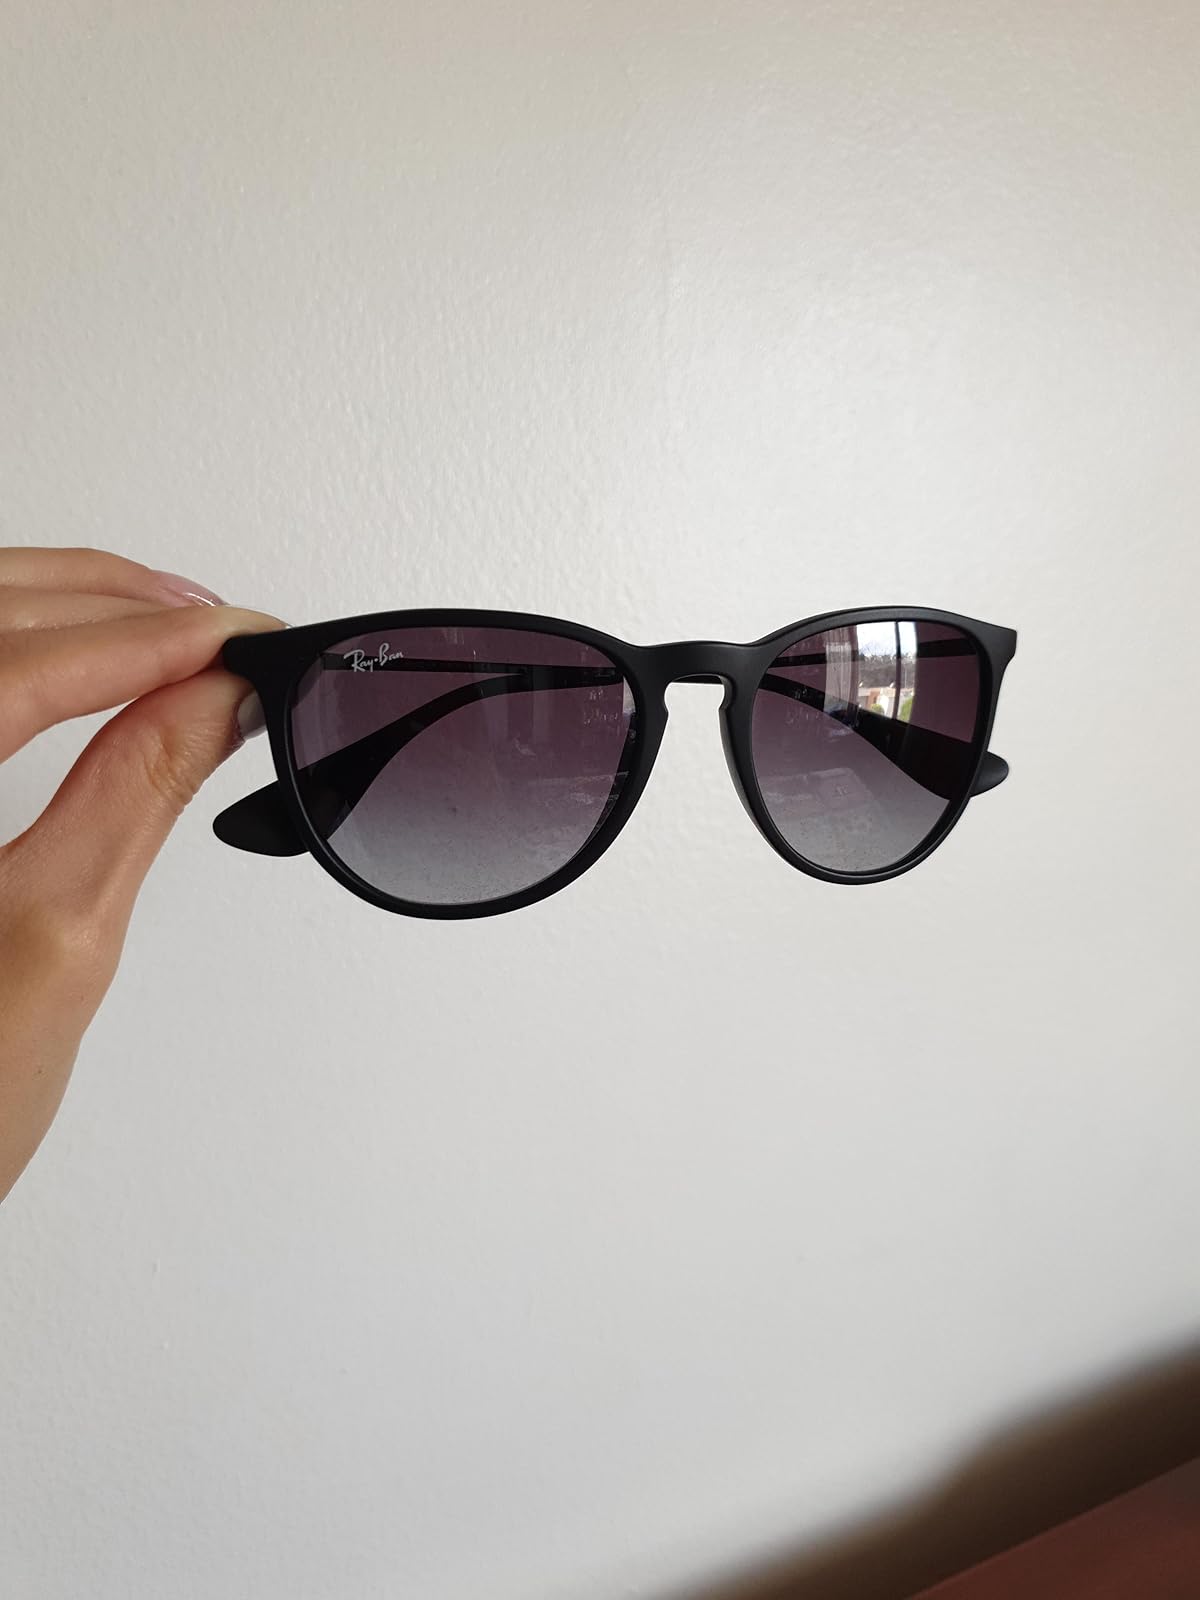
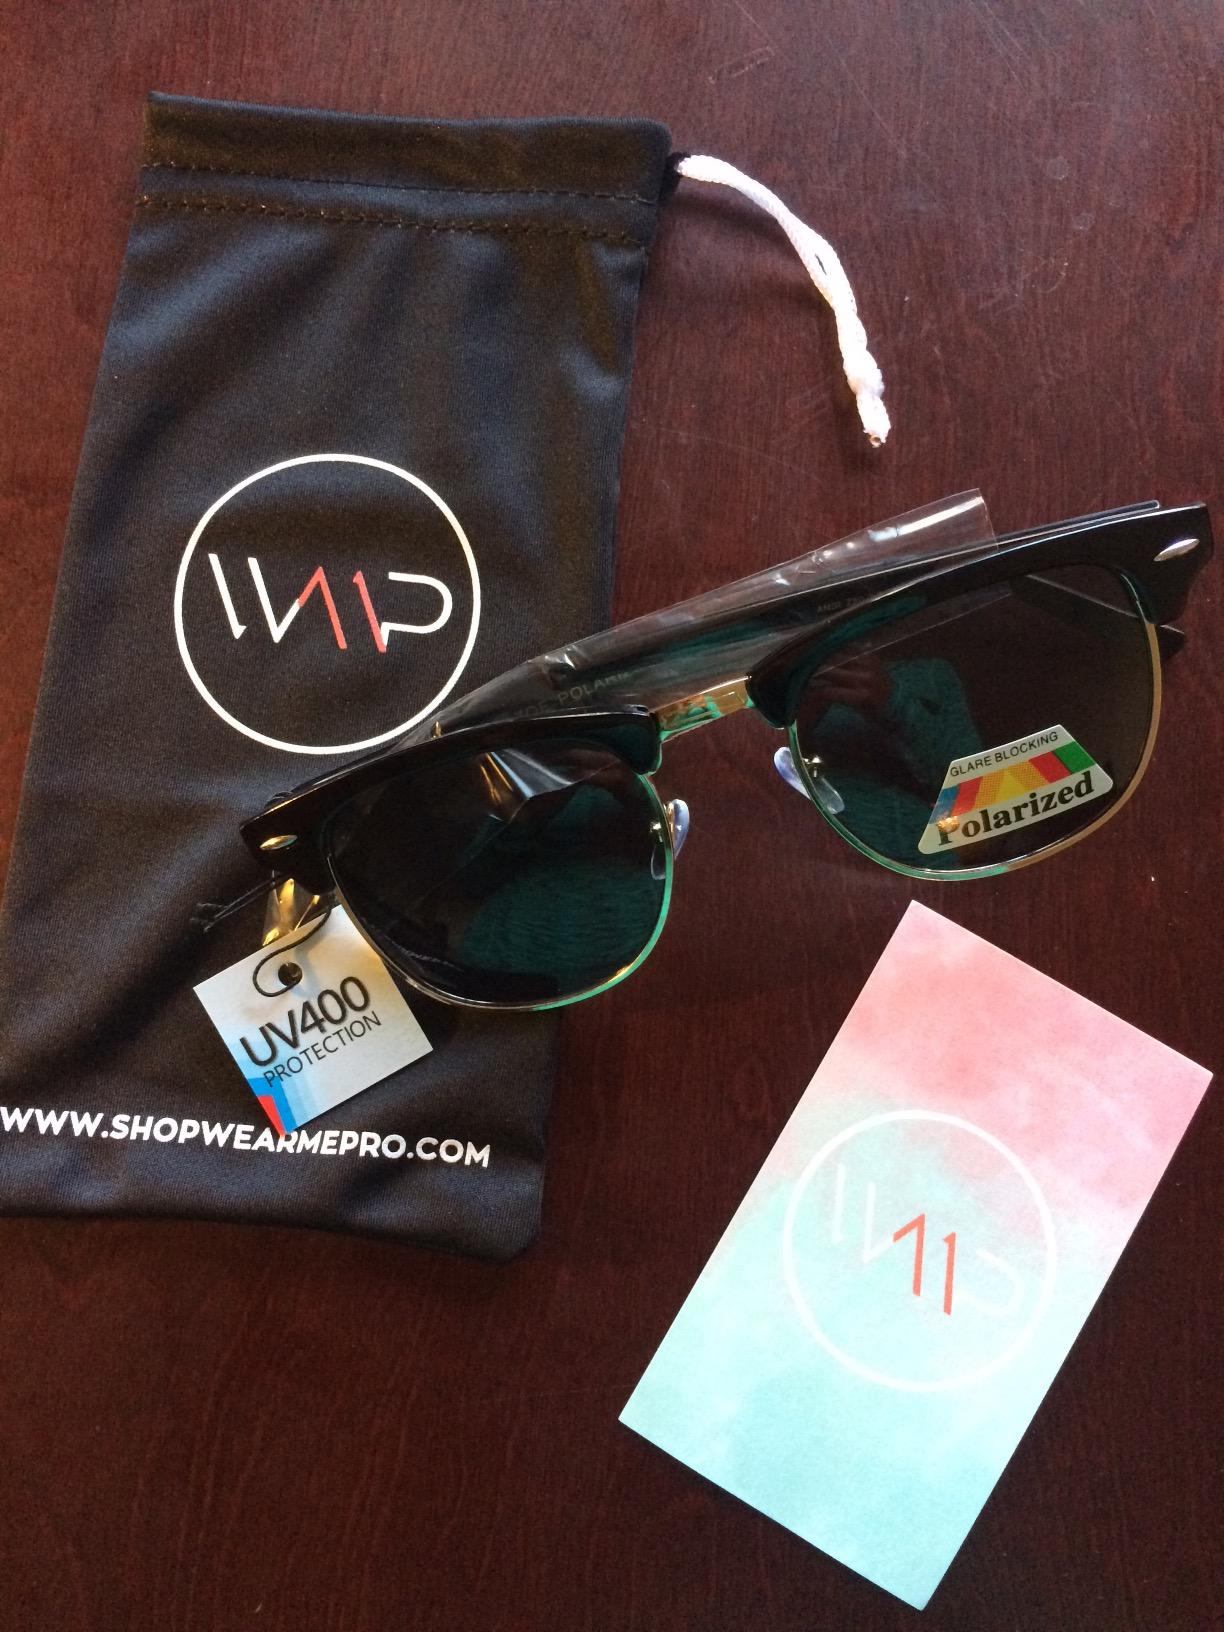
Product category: accessories_sunglasses
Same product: no